Mining in Malaysia

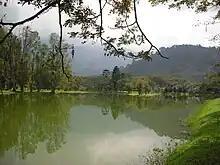
Former mine which has been converted into a lake garden in Perak.

The Government of Malaysia had initiated research for the development of agriculture and aquaculture in former mining lands. Some of the restored areas from mining activities have also been converted into public houses or tourist attractions, such as: